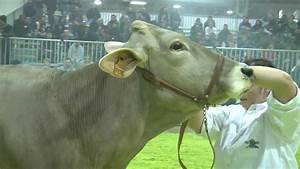
Label: cow